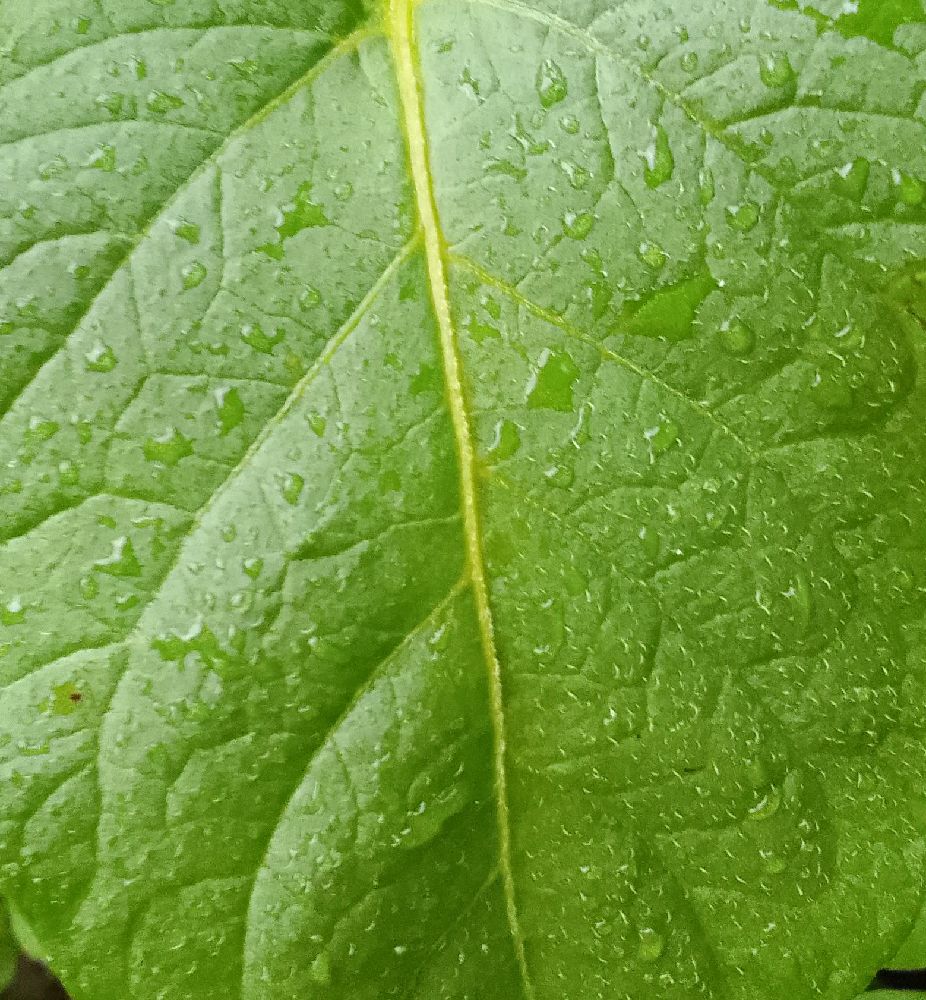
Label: Healthy